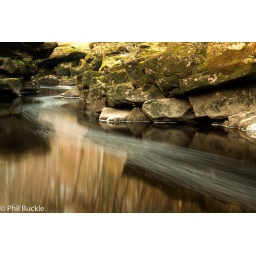
Long exposure on the river Wharfe just below the Strid with trees reflecting